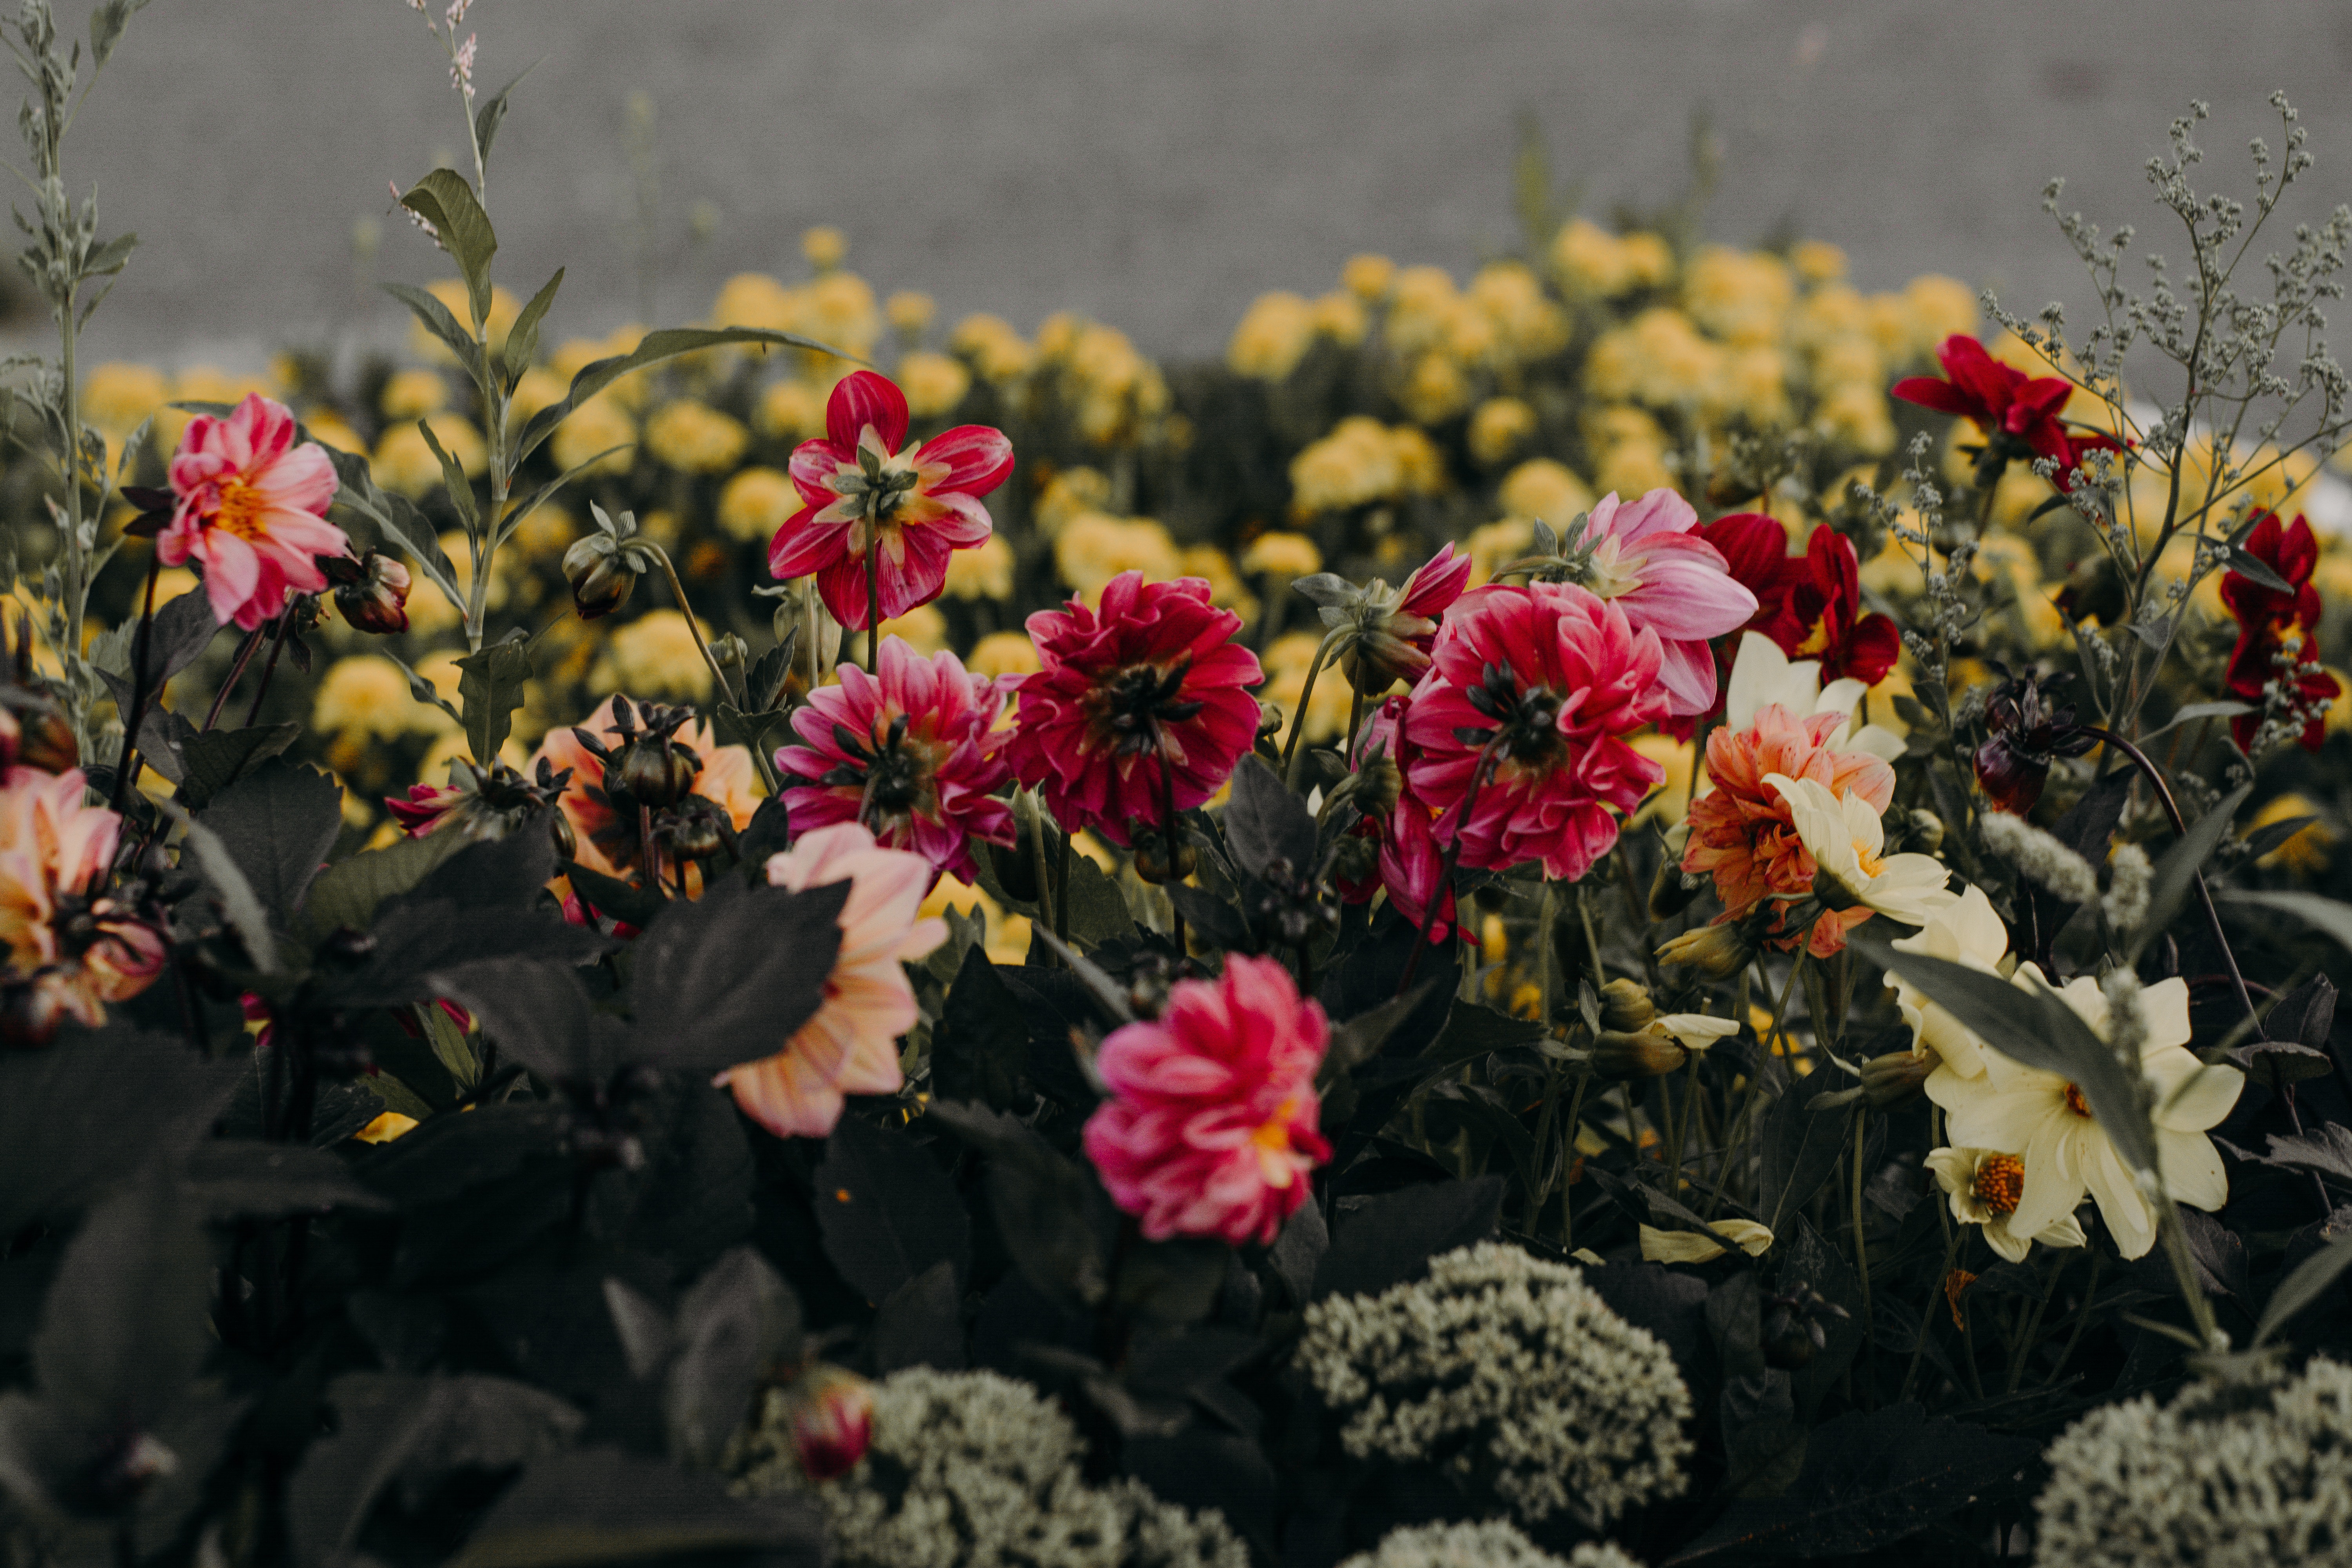
flower, flowering plant, plant, petal, floristry, spring, botany, floral design, shrub, annual plant, wildflower, flower arranging, rose family, garden, pink family, artificial flower, rose, perennial plant